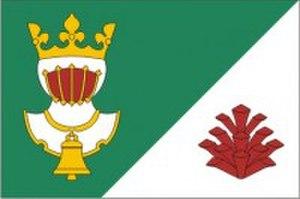
Sudovo Hlavno est une commune du district de Prague-Est, dans la région de Bohême-Centrale, en République tchèque. Sa population s'élevait à 496 habitants en 2020.